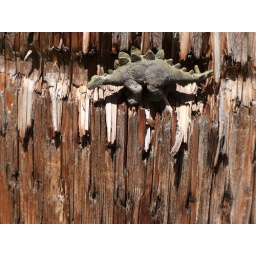
found dino in telephone pole mouth